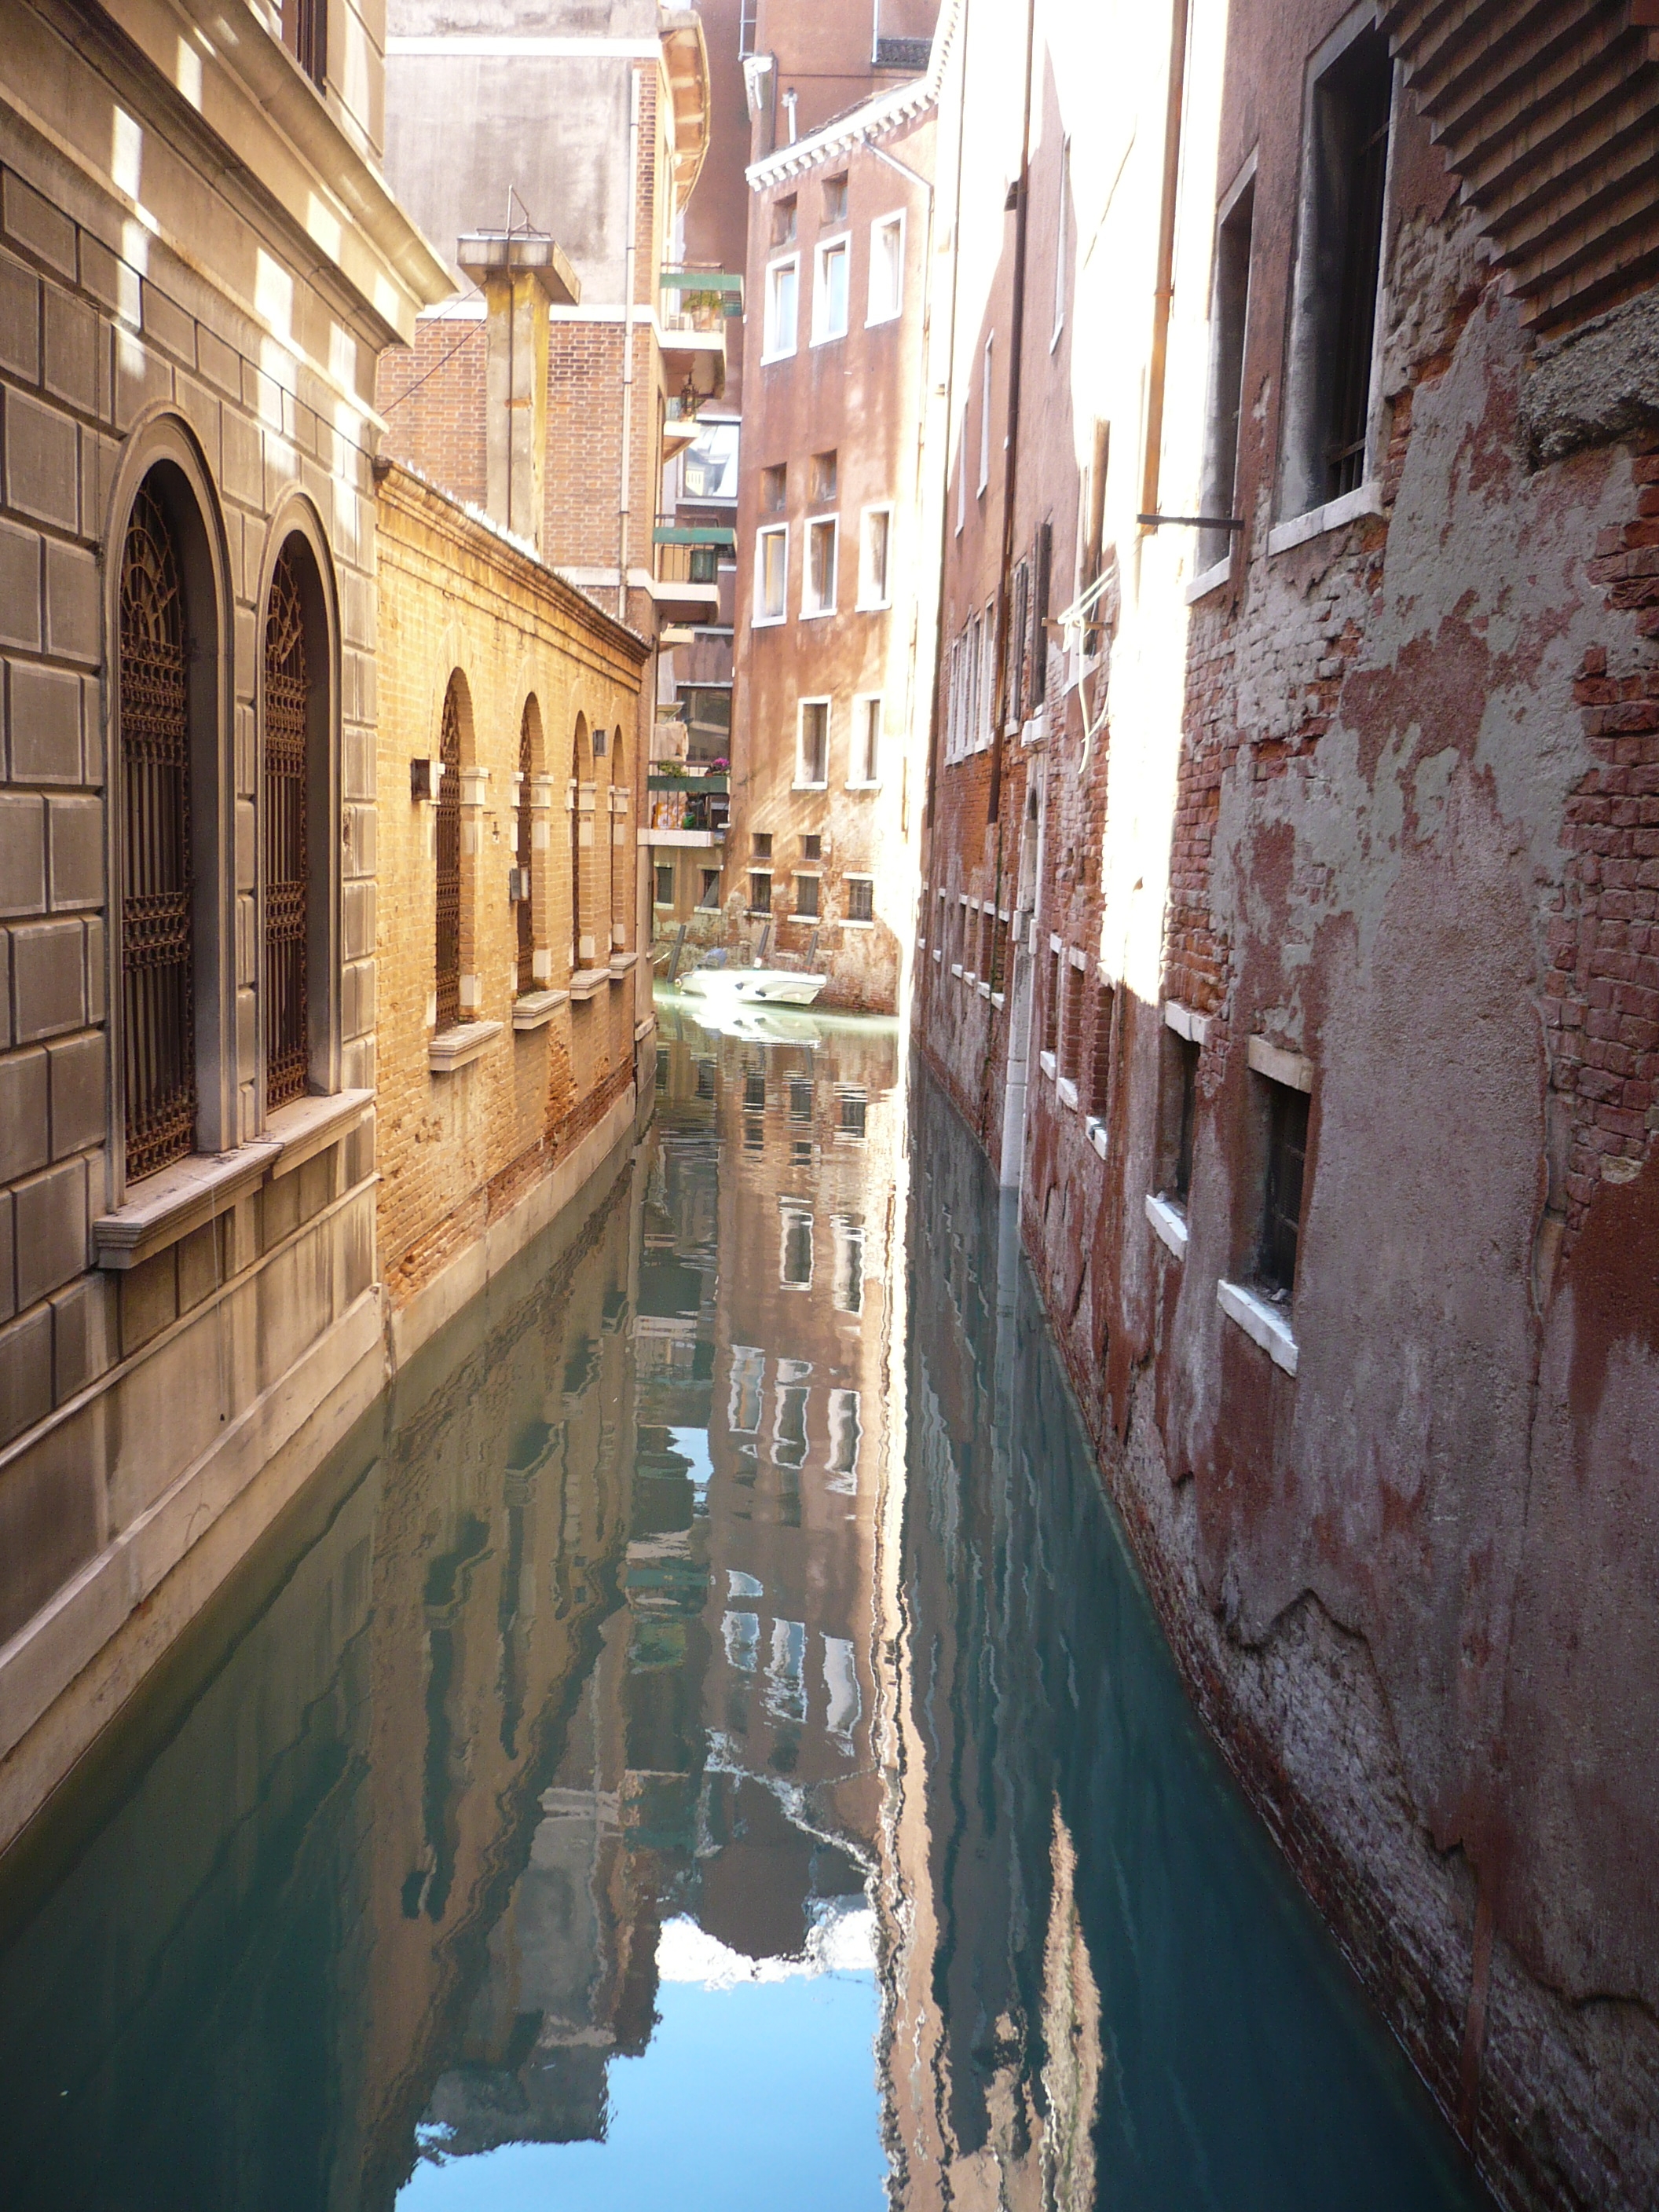
natural, water, window, building, watercourse, biome, house, morning, city, Tints and shades, waterway, facade, symmetry, reflection, alley, canal, road, channel, wood, shadow, street, history, arch, apartment, mixed use, brick, room, flooring, arcade, winter